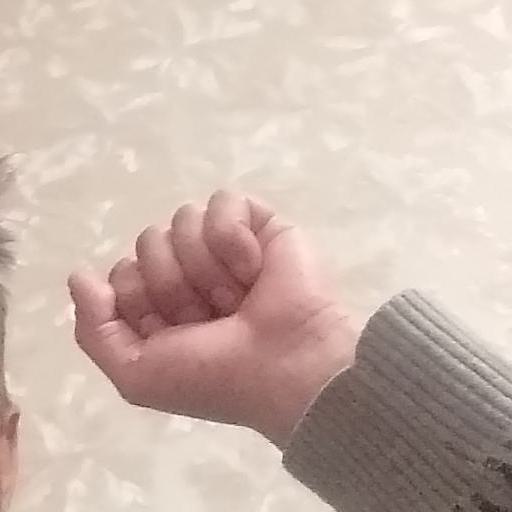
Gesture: fist